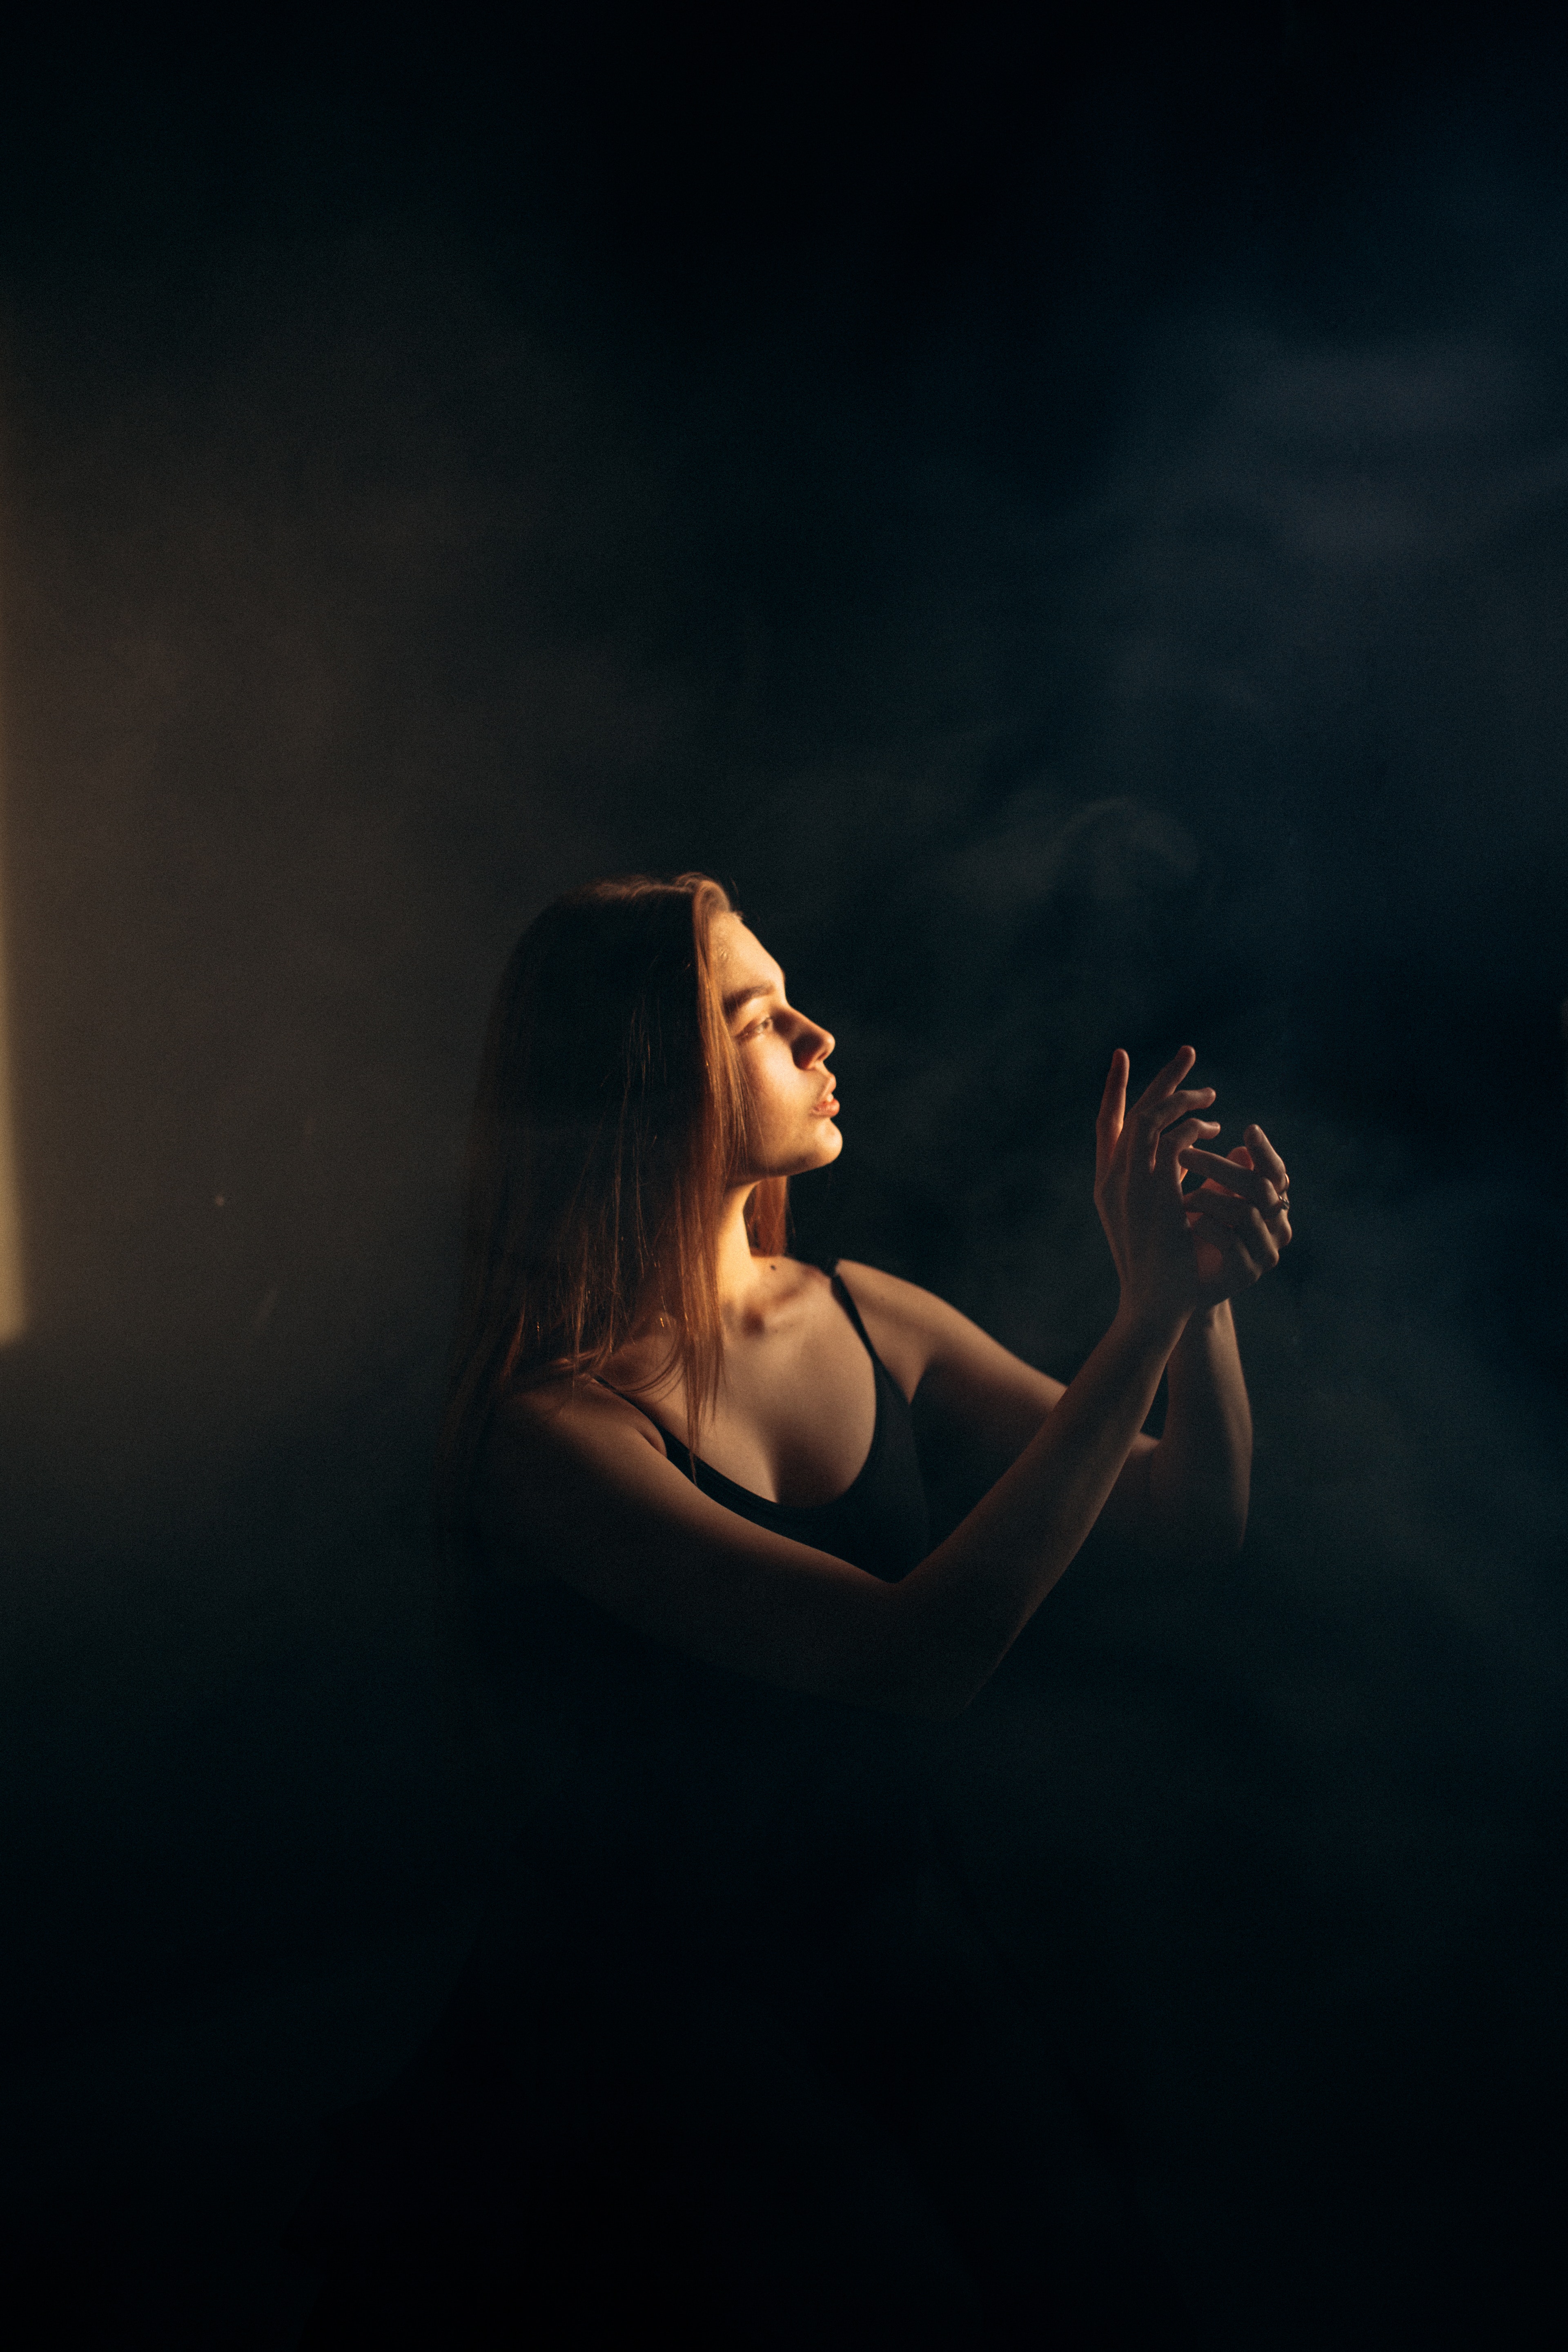
woman, flash photography, gesture, happy, elbow, People in nature, entertainment, performing arts, eyewear, art model, electric blue, human leg, darkness, art, lens flare, midnight, event, sky, backlighting, brown hair, cg artwork, sitting, fun, shadow, jewellery, smoke, portrait, performance art, room, night, portrait photography, performance, public event